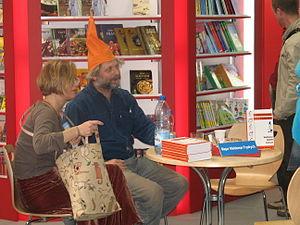
Waldemar Andrzej Fydrych "Major", autrement connu comme « Commander of the Festung Breslau », né le 8 avril 1953 à Toruń en Pologne, est le fondateur et leader de l'Alternative orange - un mouvement anticommuniste polonais, qui dans les années 1980 organisait happenings, peignait des graffiti absurdes en forme de lutins sur les murs des villes et était un des éléments les plus pittoresques de l’opposition polonaise contre le communisme.